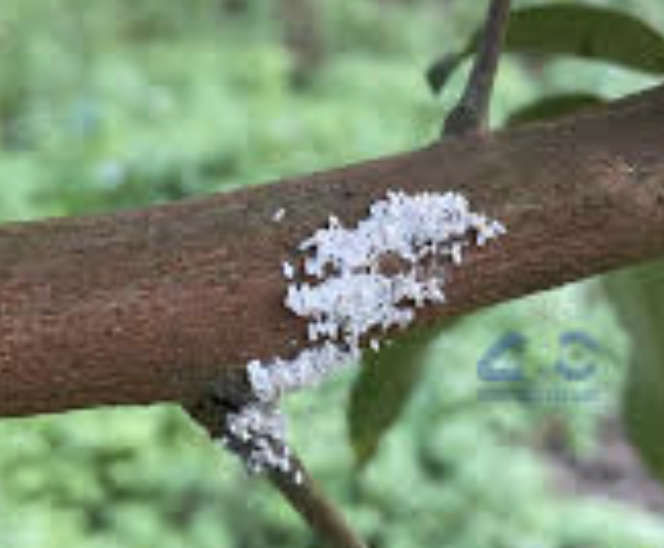
Label: mealybug_infestation